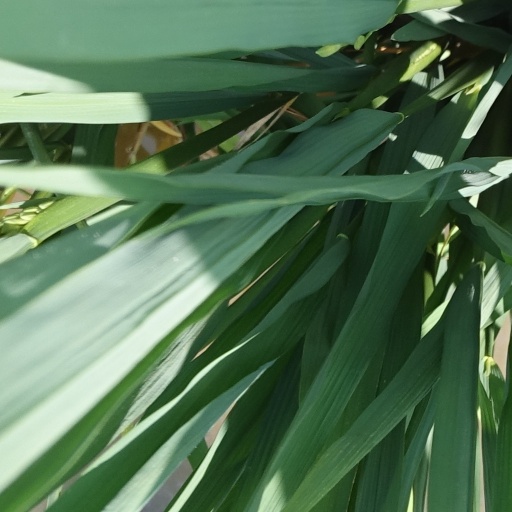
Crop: rice